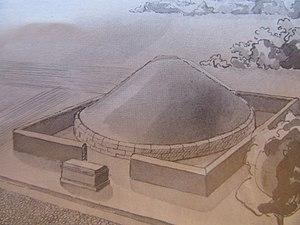
reconstitution tumulus de Penteville
Les tumuli de Seron sont trois tombes gallo-romaines situées au nord de Seron, hameau faisant partie de la section communale de Forville à Fernelmont.